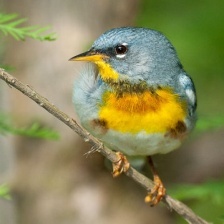
Species: NORTHERN PARULA
Scientific name: SETOPHAGA AMERICANA